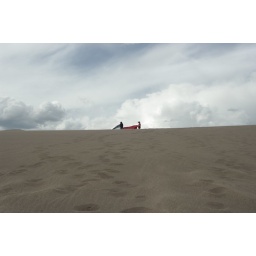
Wife and her sister playing in Great Sand Dunes National Park, with blue and red fabric